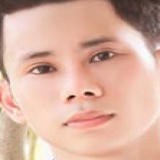
ca sĩ Lê Bảo Bình